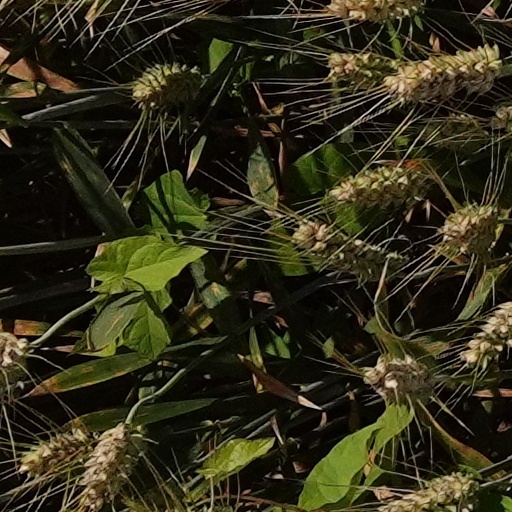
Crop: wheat